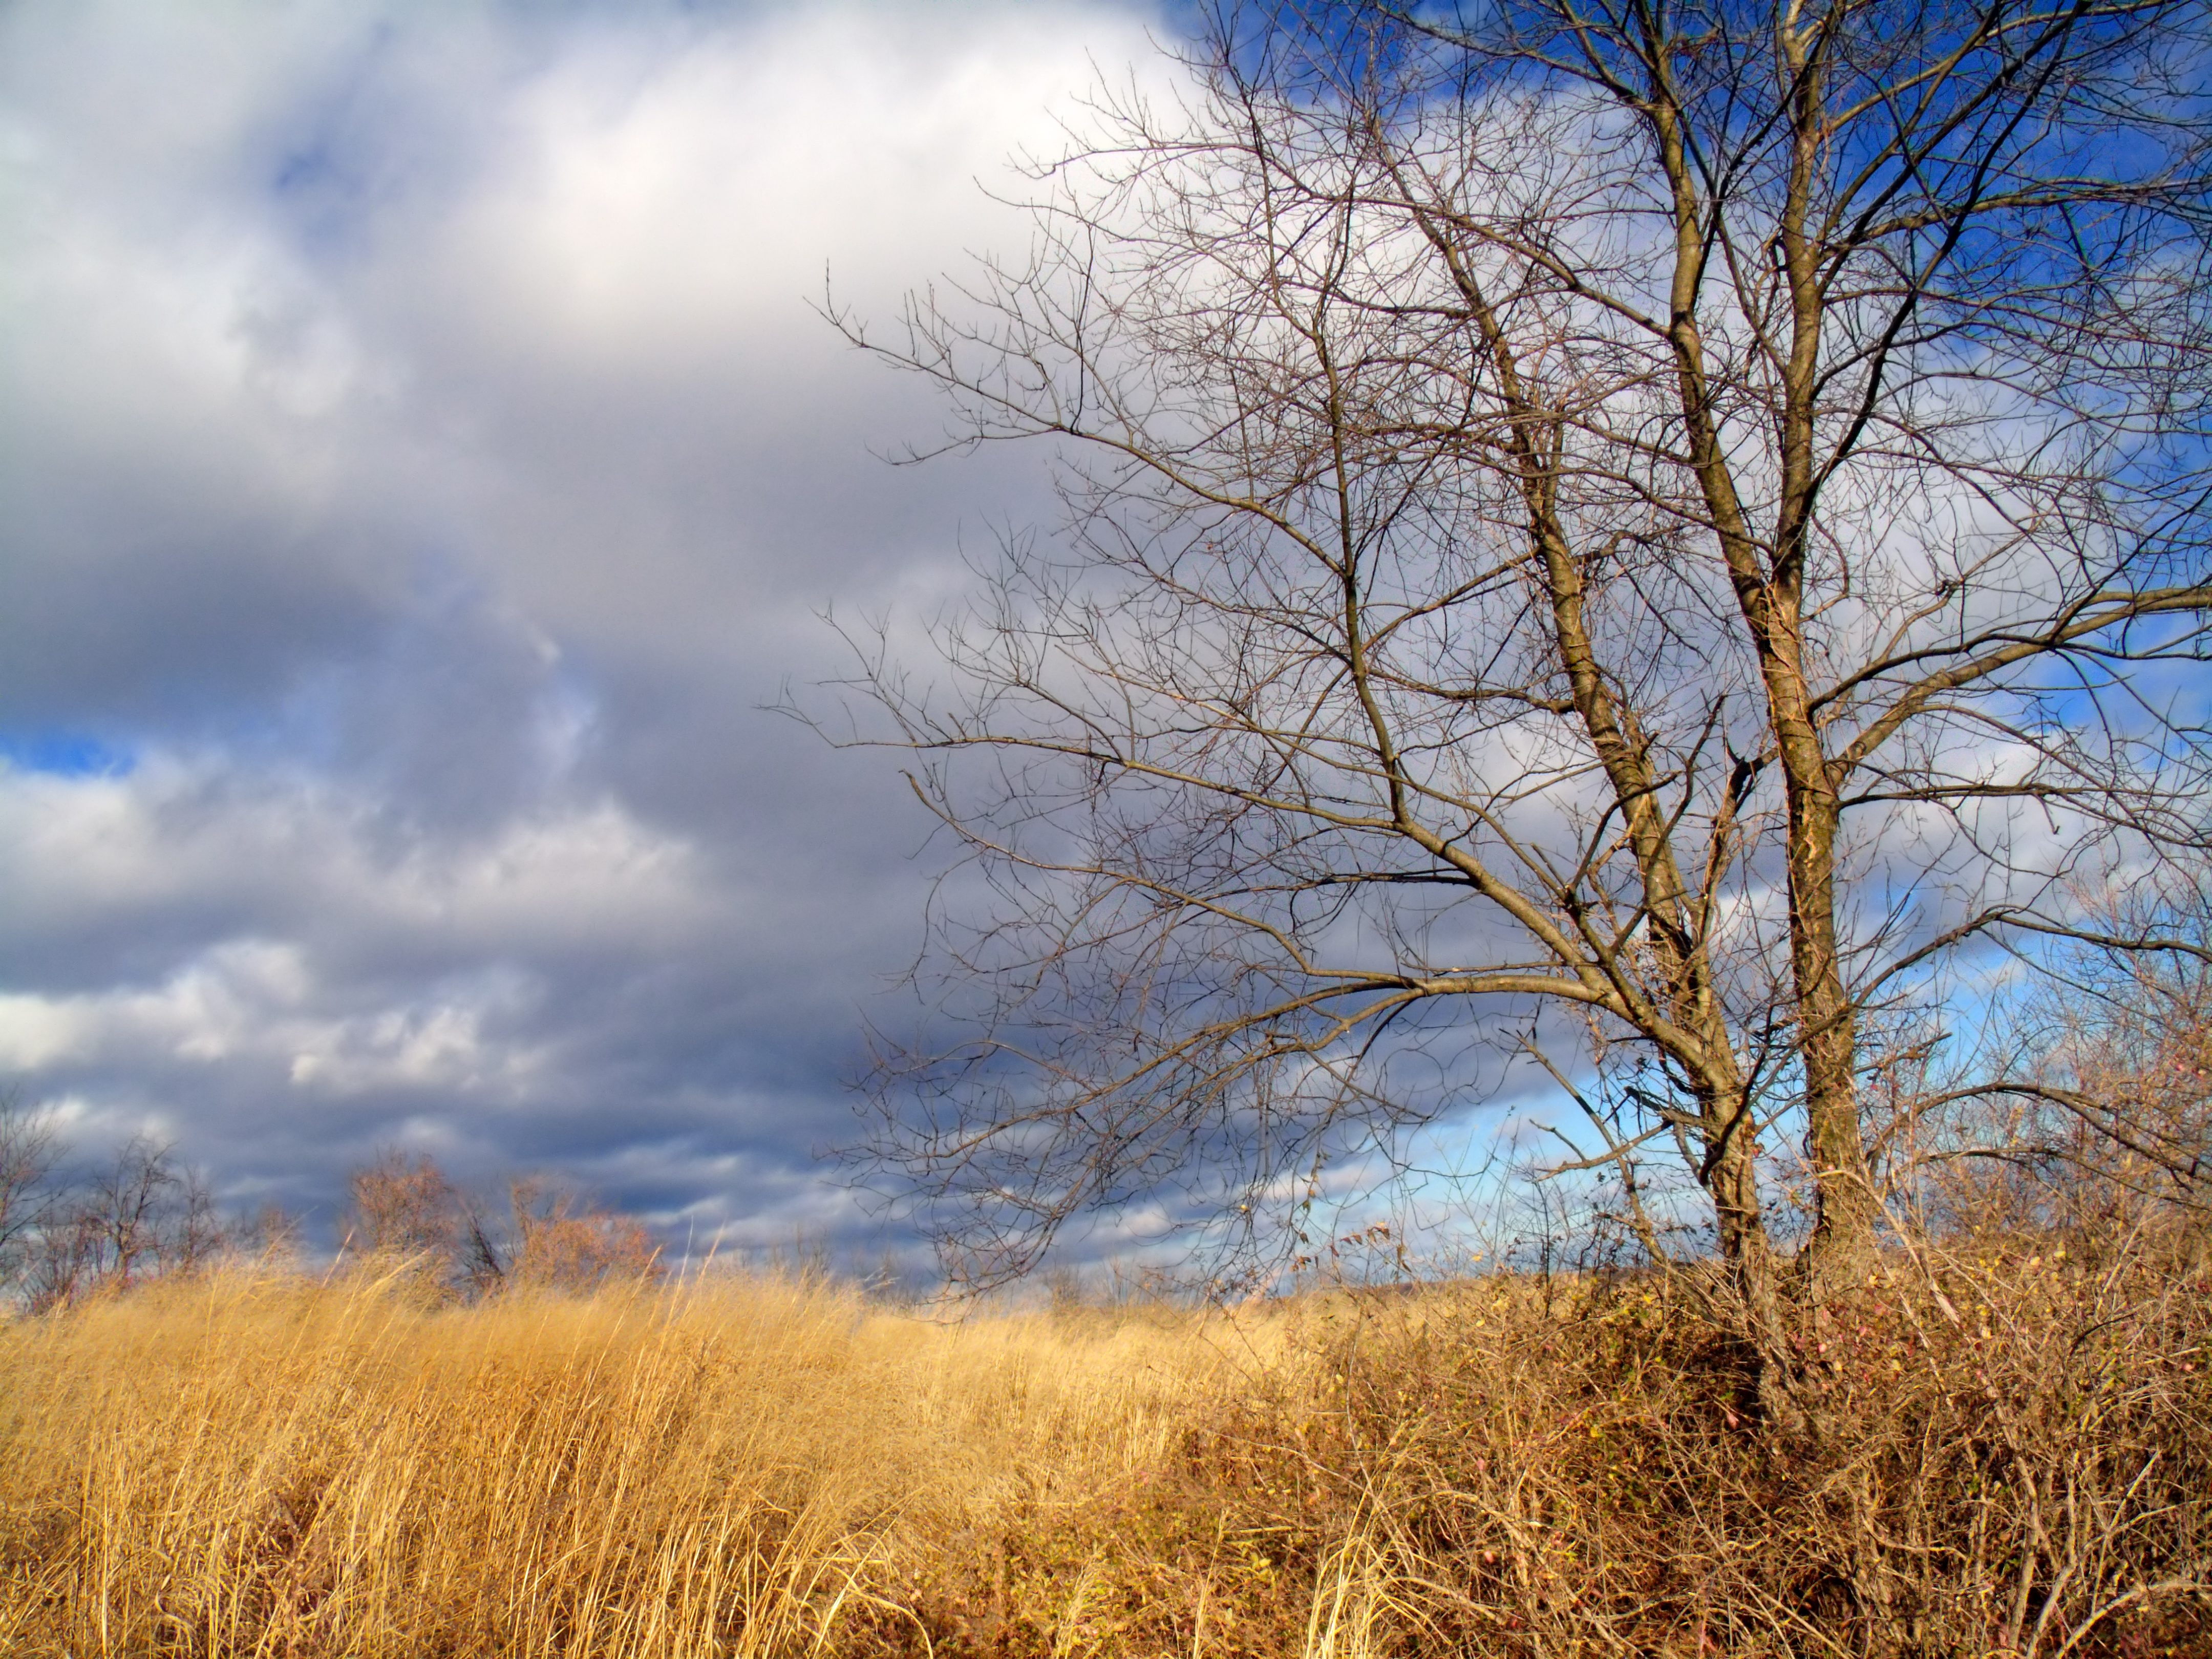
landscape, tree, nature, grass, branch, winter, cloud, plant, sky, hiking, field, meadow, prairie, sunlight, morning, leaf, flower, frost, autumn, season, creativecommons, clouds, stratocumulus, lowlight, pennsylvania, lehighvalley, northamptoncounty, jacobsburgstatepark, ecosystem, rural area, homesteadtrail, atmospheric phenomenon, grass family, woody plant